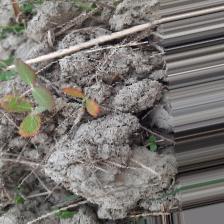
Label: Lentil Rust